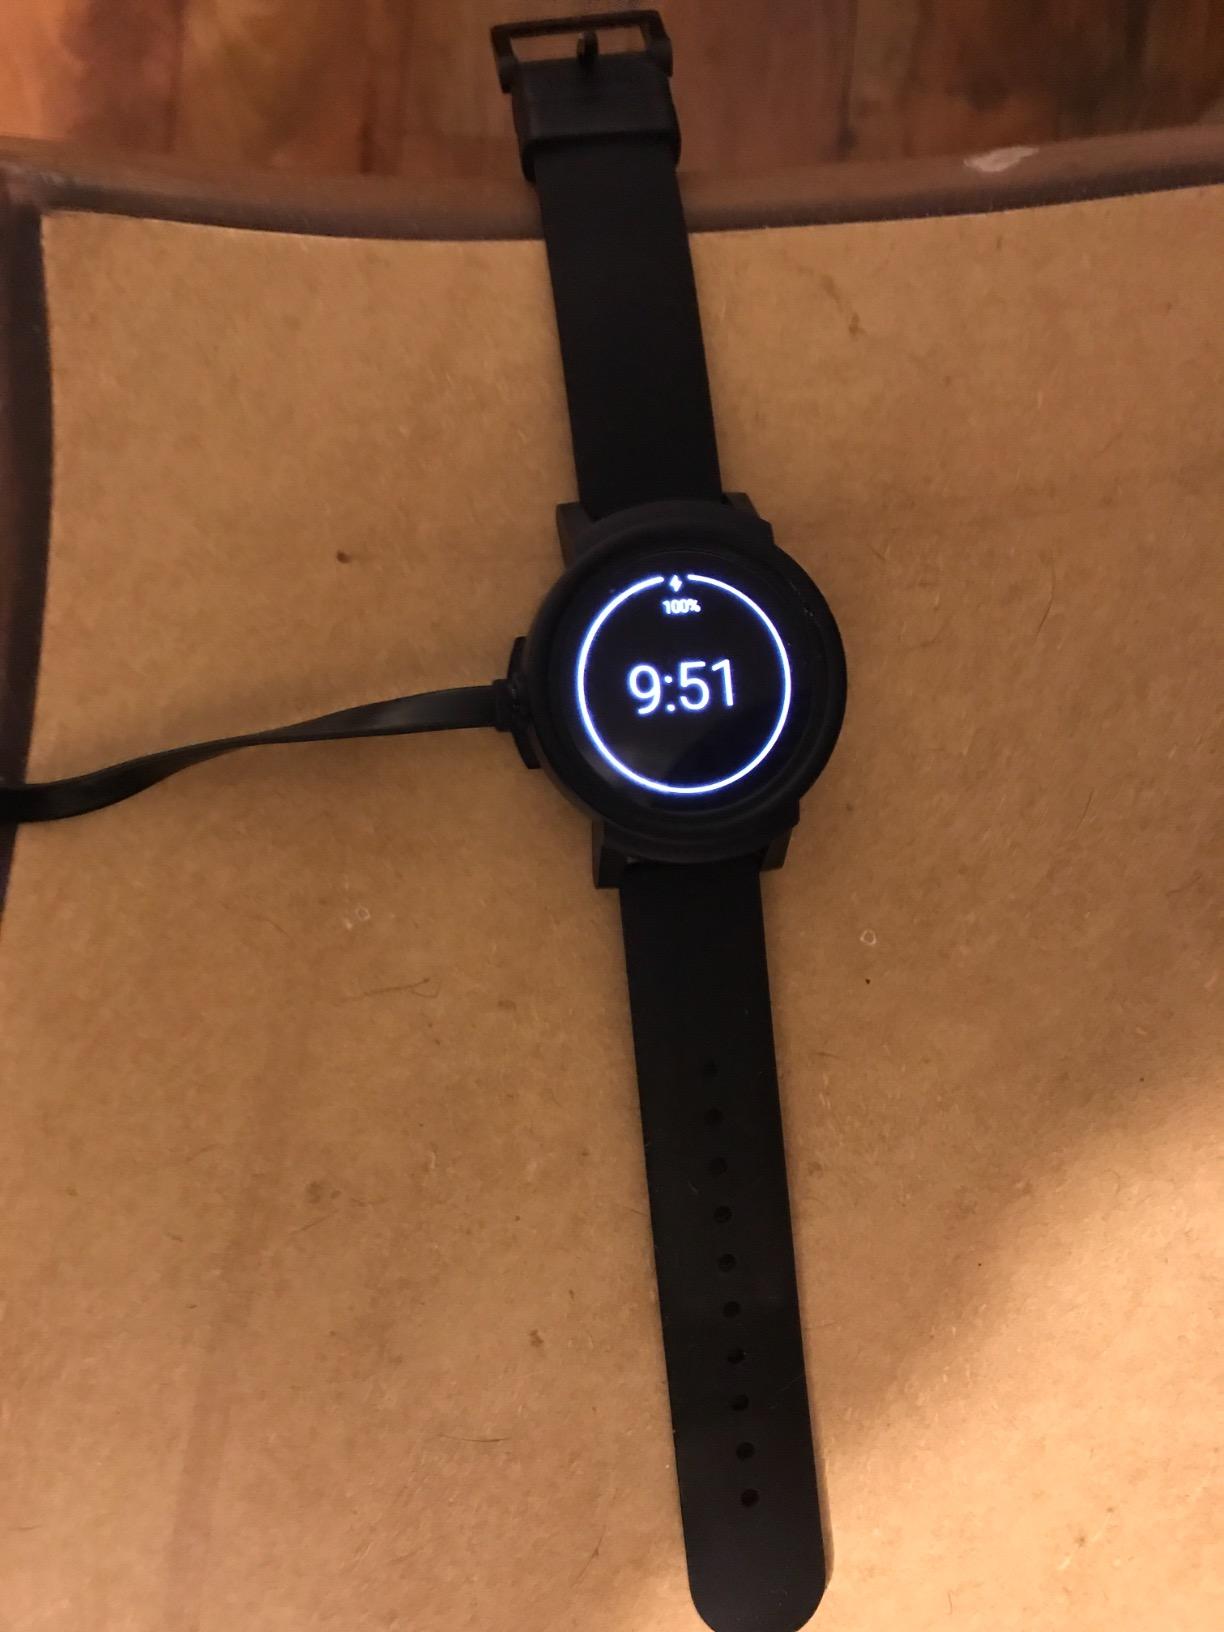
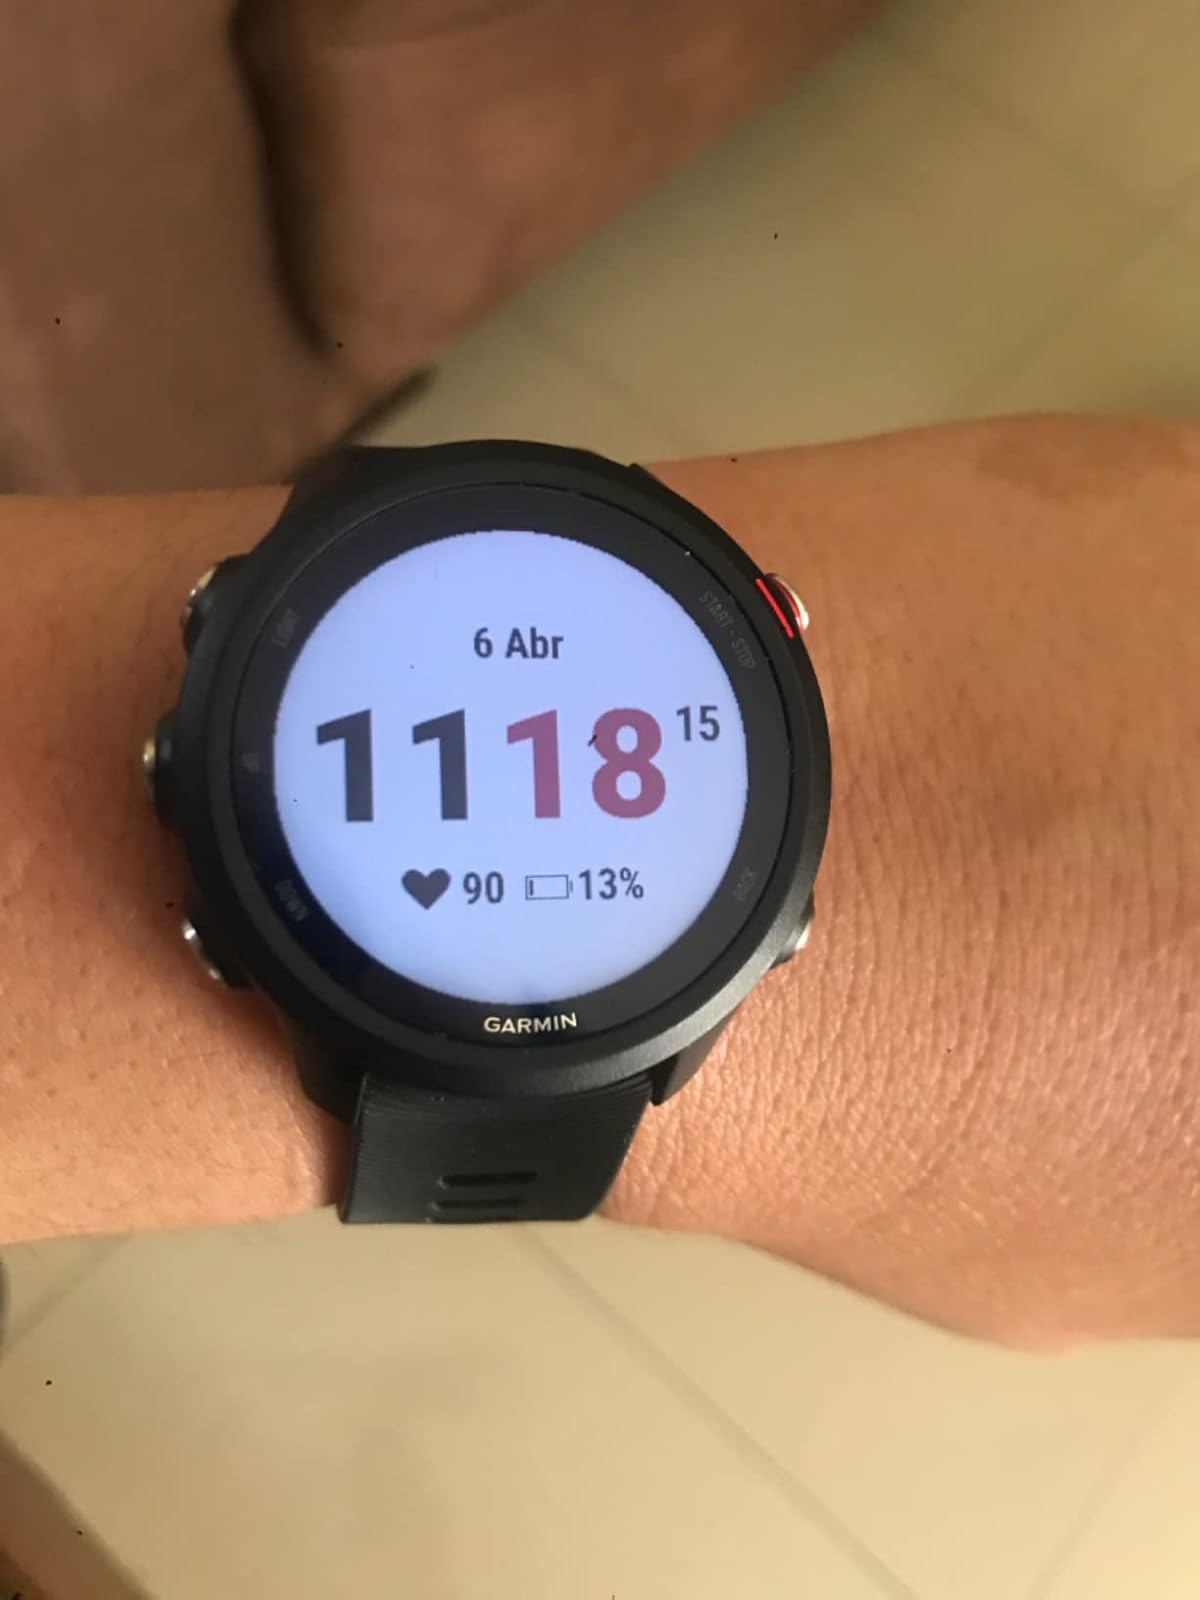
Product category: smartwatch
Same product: no